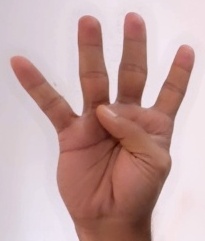
ASL sign: 4